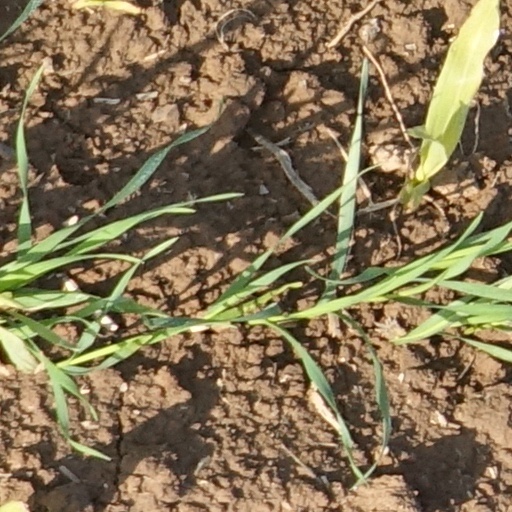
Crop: wheat